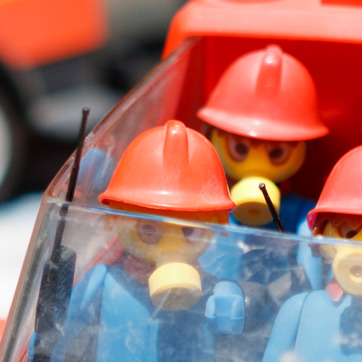
Material: plastic